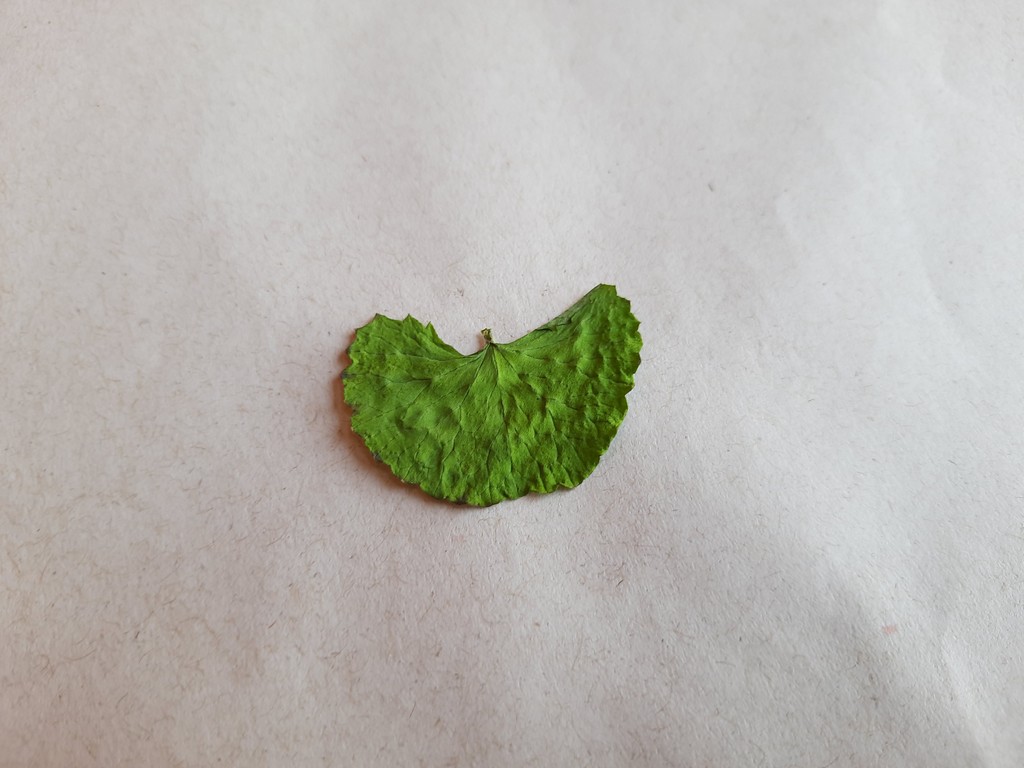
Label: Dried